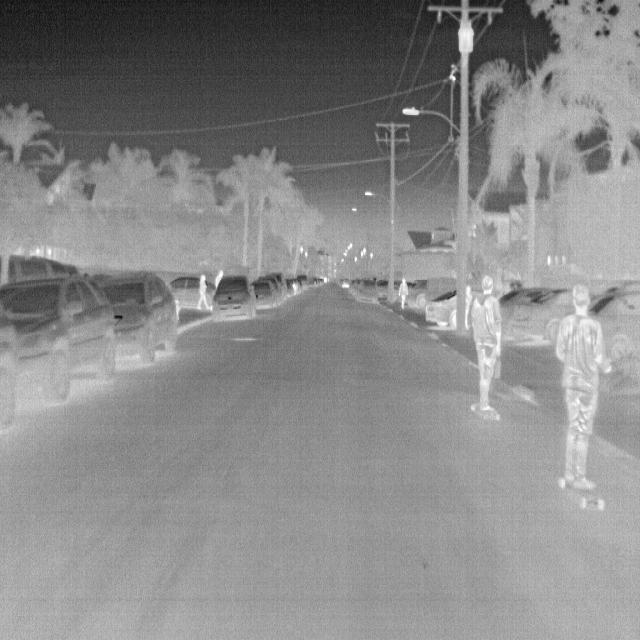
Detected objects:
label: person
label: person
label: person
label: person
label: person
label: person